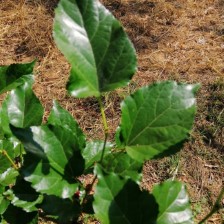
Variety: ChiangMai60